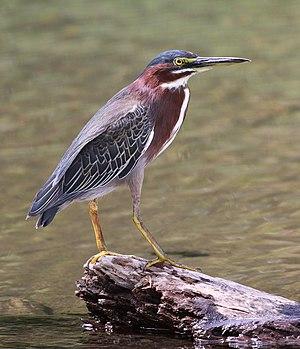
Le Héron vert est une espèce d'oiseaux, de petits hérons, de la famille des Ardeidae. Handbook of the Birds of the World considère qu'il ne forme qu'une seule et même espèce avec le Héron strié.
Cette liste de la faune française regroupe les espèces de Aequornithes peuplant la France métropolitaine.